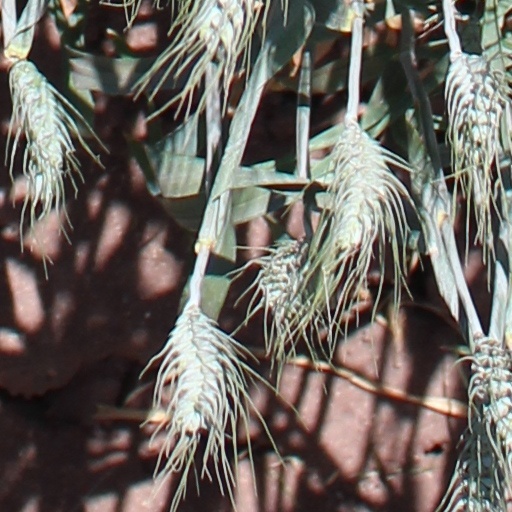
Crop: wheat